Conquest of Cochise

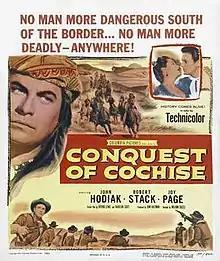
Film poster

Conquest of Cochise is a 1953 American Western film set in 1853 at the time of the Gadsden Purchase. Produced by Sam Katzman and directed by William Castle, it stars John Hodiak, Robert Stack and Joy Page.